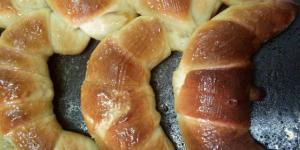
croissant de brioche relleno